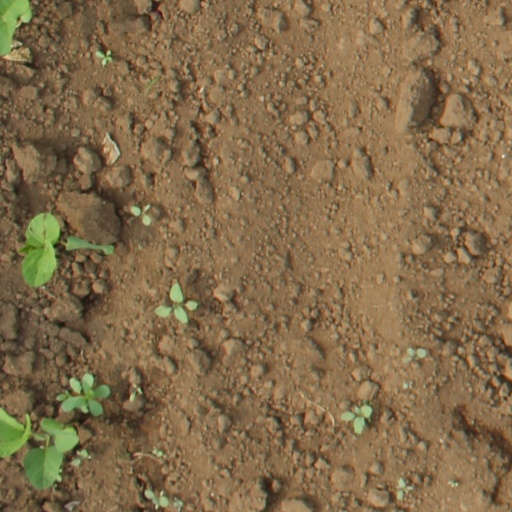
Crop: soybean